Nicholas Best

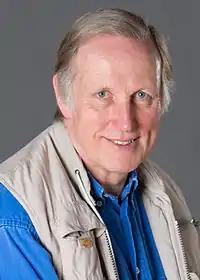

Nicholas Best is a British author of Anglo-Irish origin. He grew up in Kenya and was educated there and in England and at Trinity College, Dublin. He served with the Grenadier Guards in Windsor and Belize and worked in London as a journalist before becoming a full-time author.